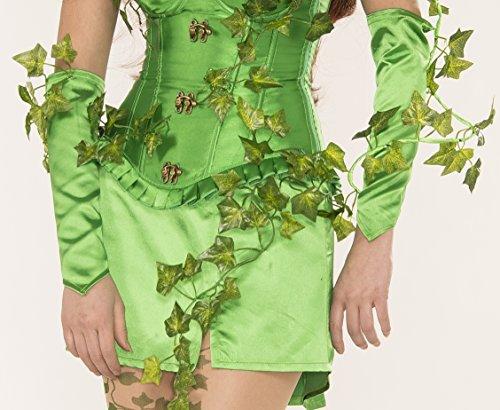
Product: DC Comics Poison Ivy Deluxe Costume, Green, Large
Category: Clothing, Shoes & Jewelry | Costumes & Accessories | Women | Costumes & Cosplay Apparel | Costumes
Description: Deluxe officially licensed DC Comics Poison Ivy costume with corset, skirt, pantyhose, headband, and glovelettes packaged in reusable garment bag.
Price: $78.39